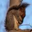
Label: squirrel